Parc de Saint-Cloud

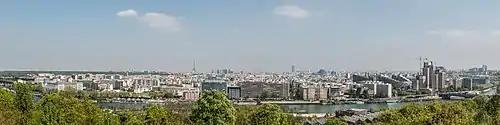

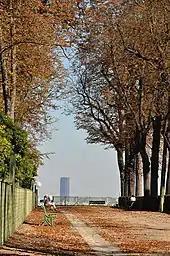
View of Tour Montparnasse from the park

Painter Wassily Kandinsky (1866–1944) painted a Parc de Saint-Cloud series in the early 20th century, before he became firmly associated with the abstract art movement.